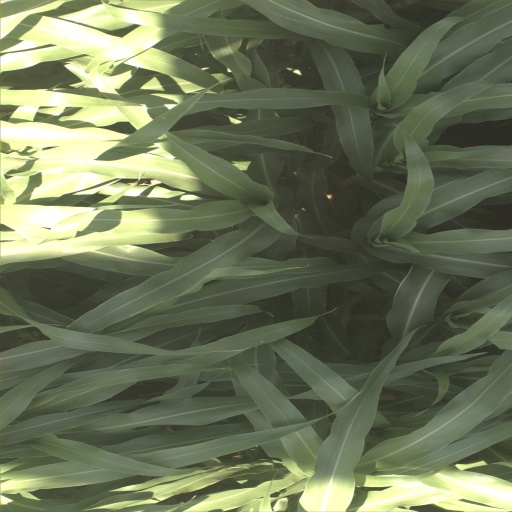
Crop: sorghum